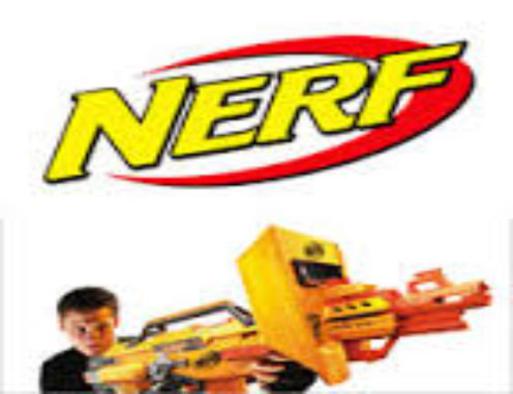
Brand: nerf
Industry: Leisure